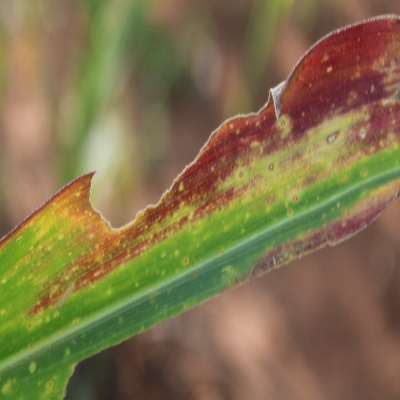
Crop: Maize
Condition: leaf blight